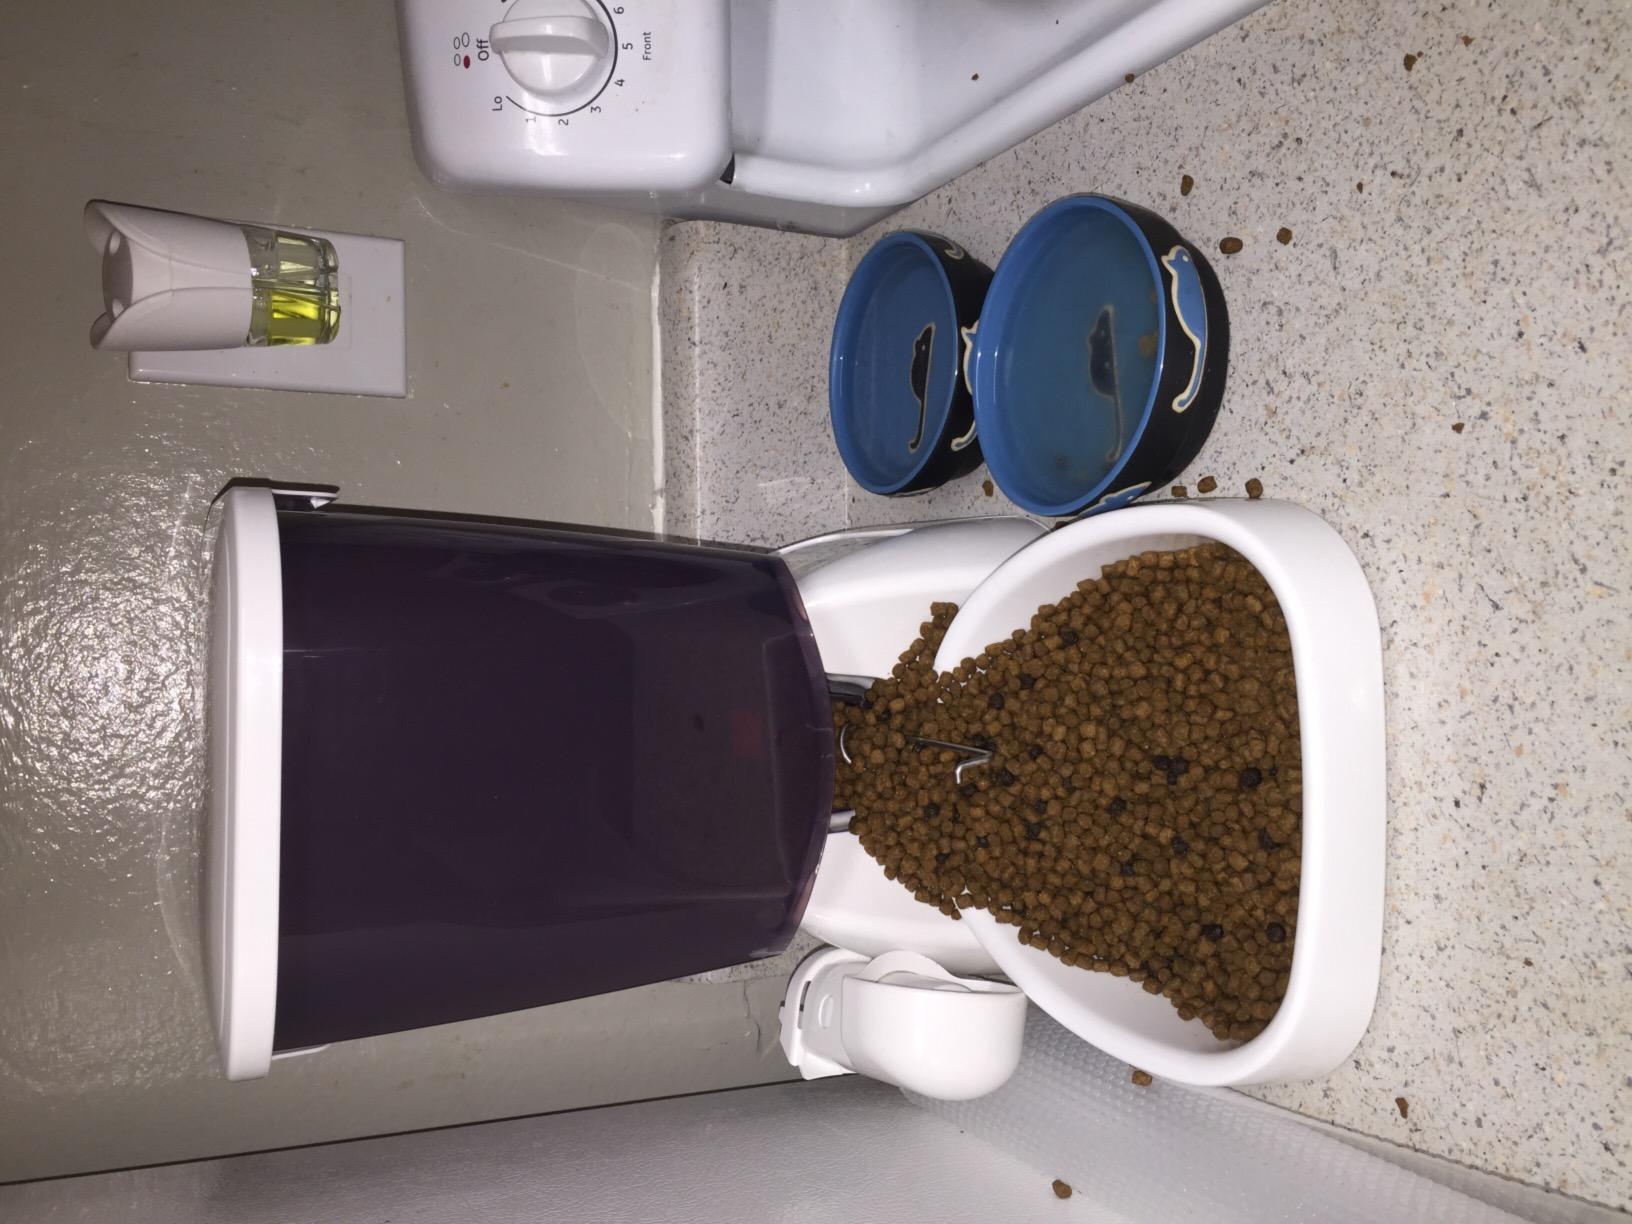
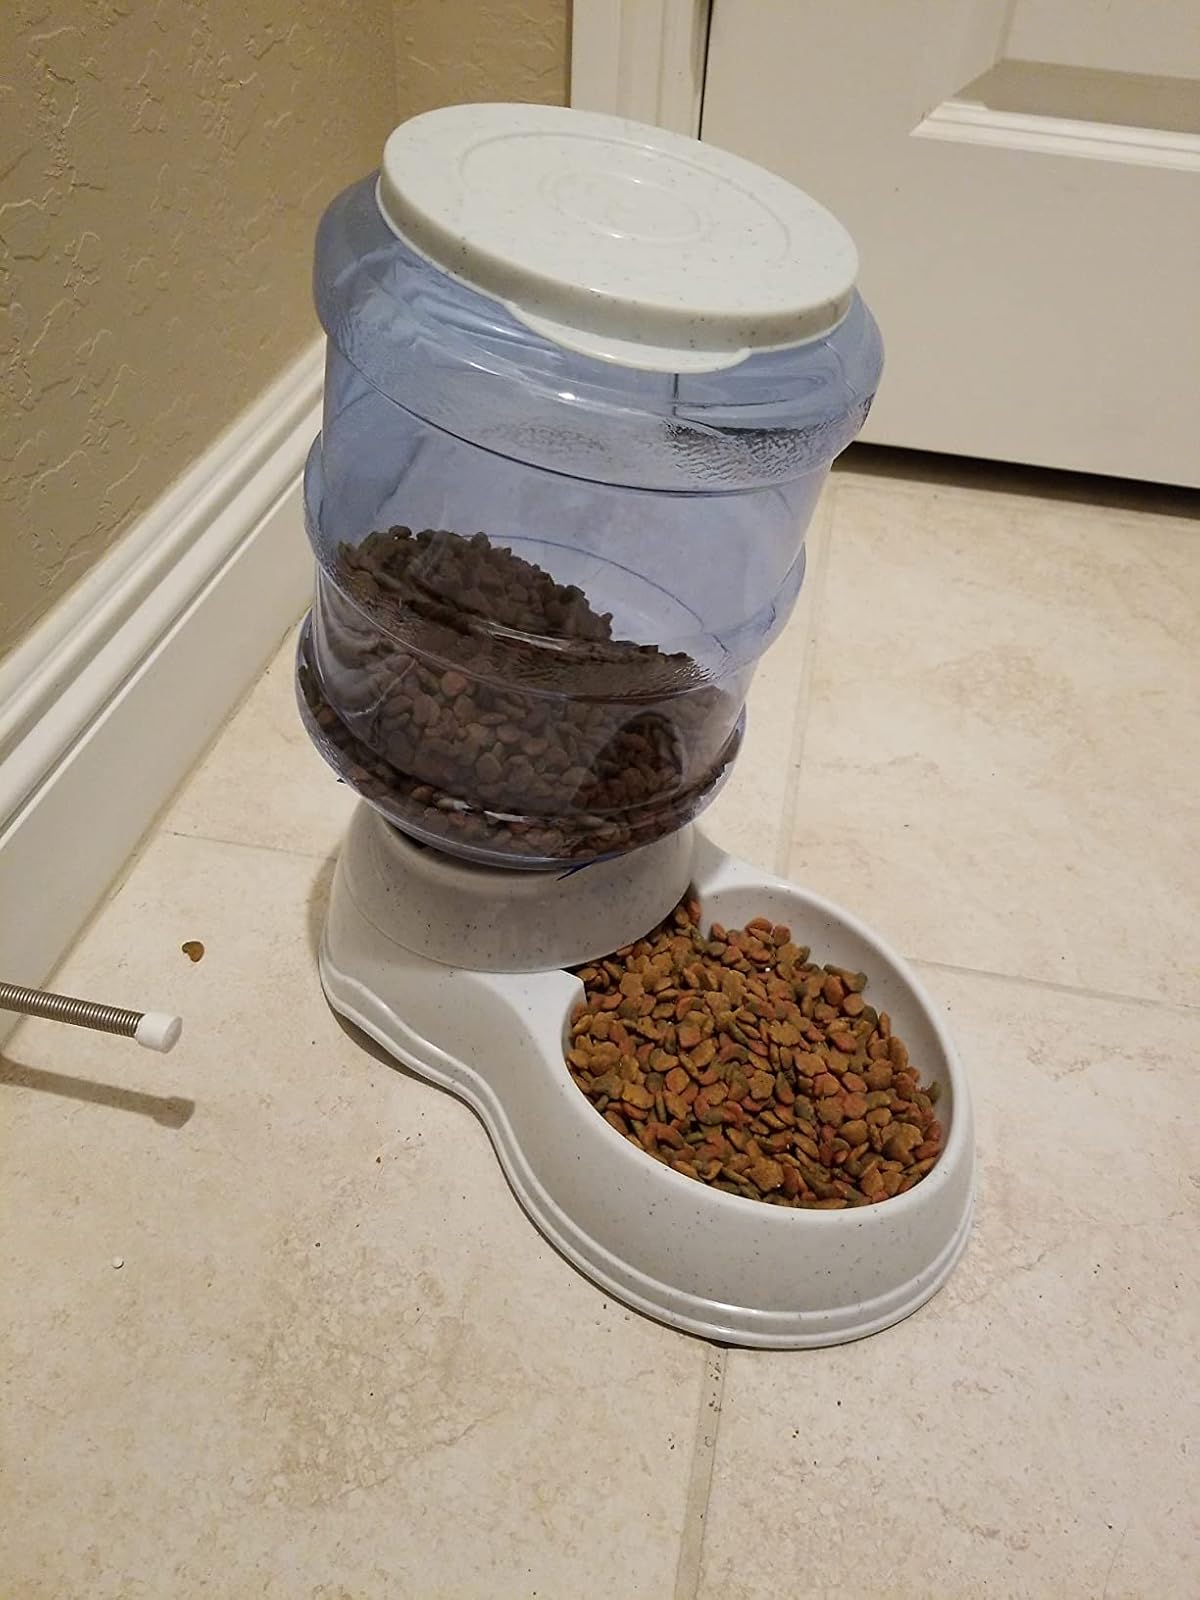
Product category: items_feeder
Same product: no